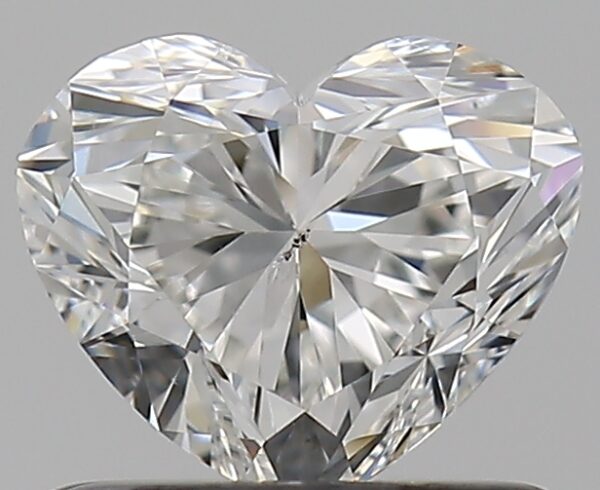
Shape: heart
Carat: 0.72
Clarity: SI1
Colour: G
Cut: EX
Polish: EX
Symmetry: EX
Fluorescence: N
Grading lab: GIA
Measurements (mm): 5.21 x 6.17 x 3.73